History of the German Army Aviation Corps

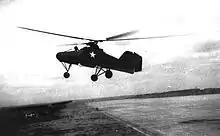
Flettner Fl 282 during trials after end of WWII in USA

The history of the German Army Aviation Corps goes back to the time when the German Wehrmacht first began to develop helicopters.